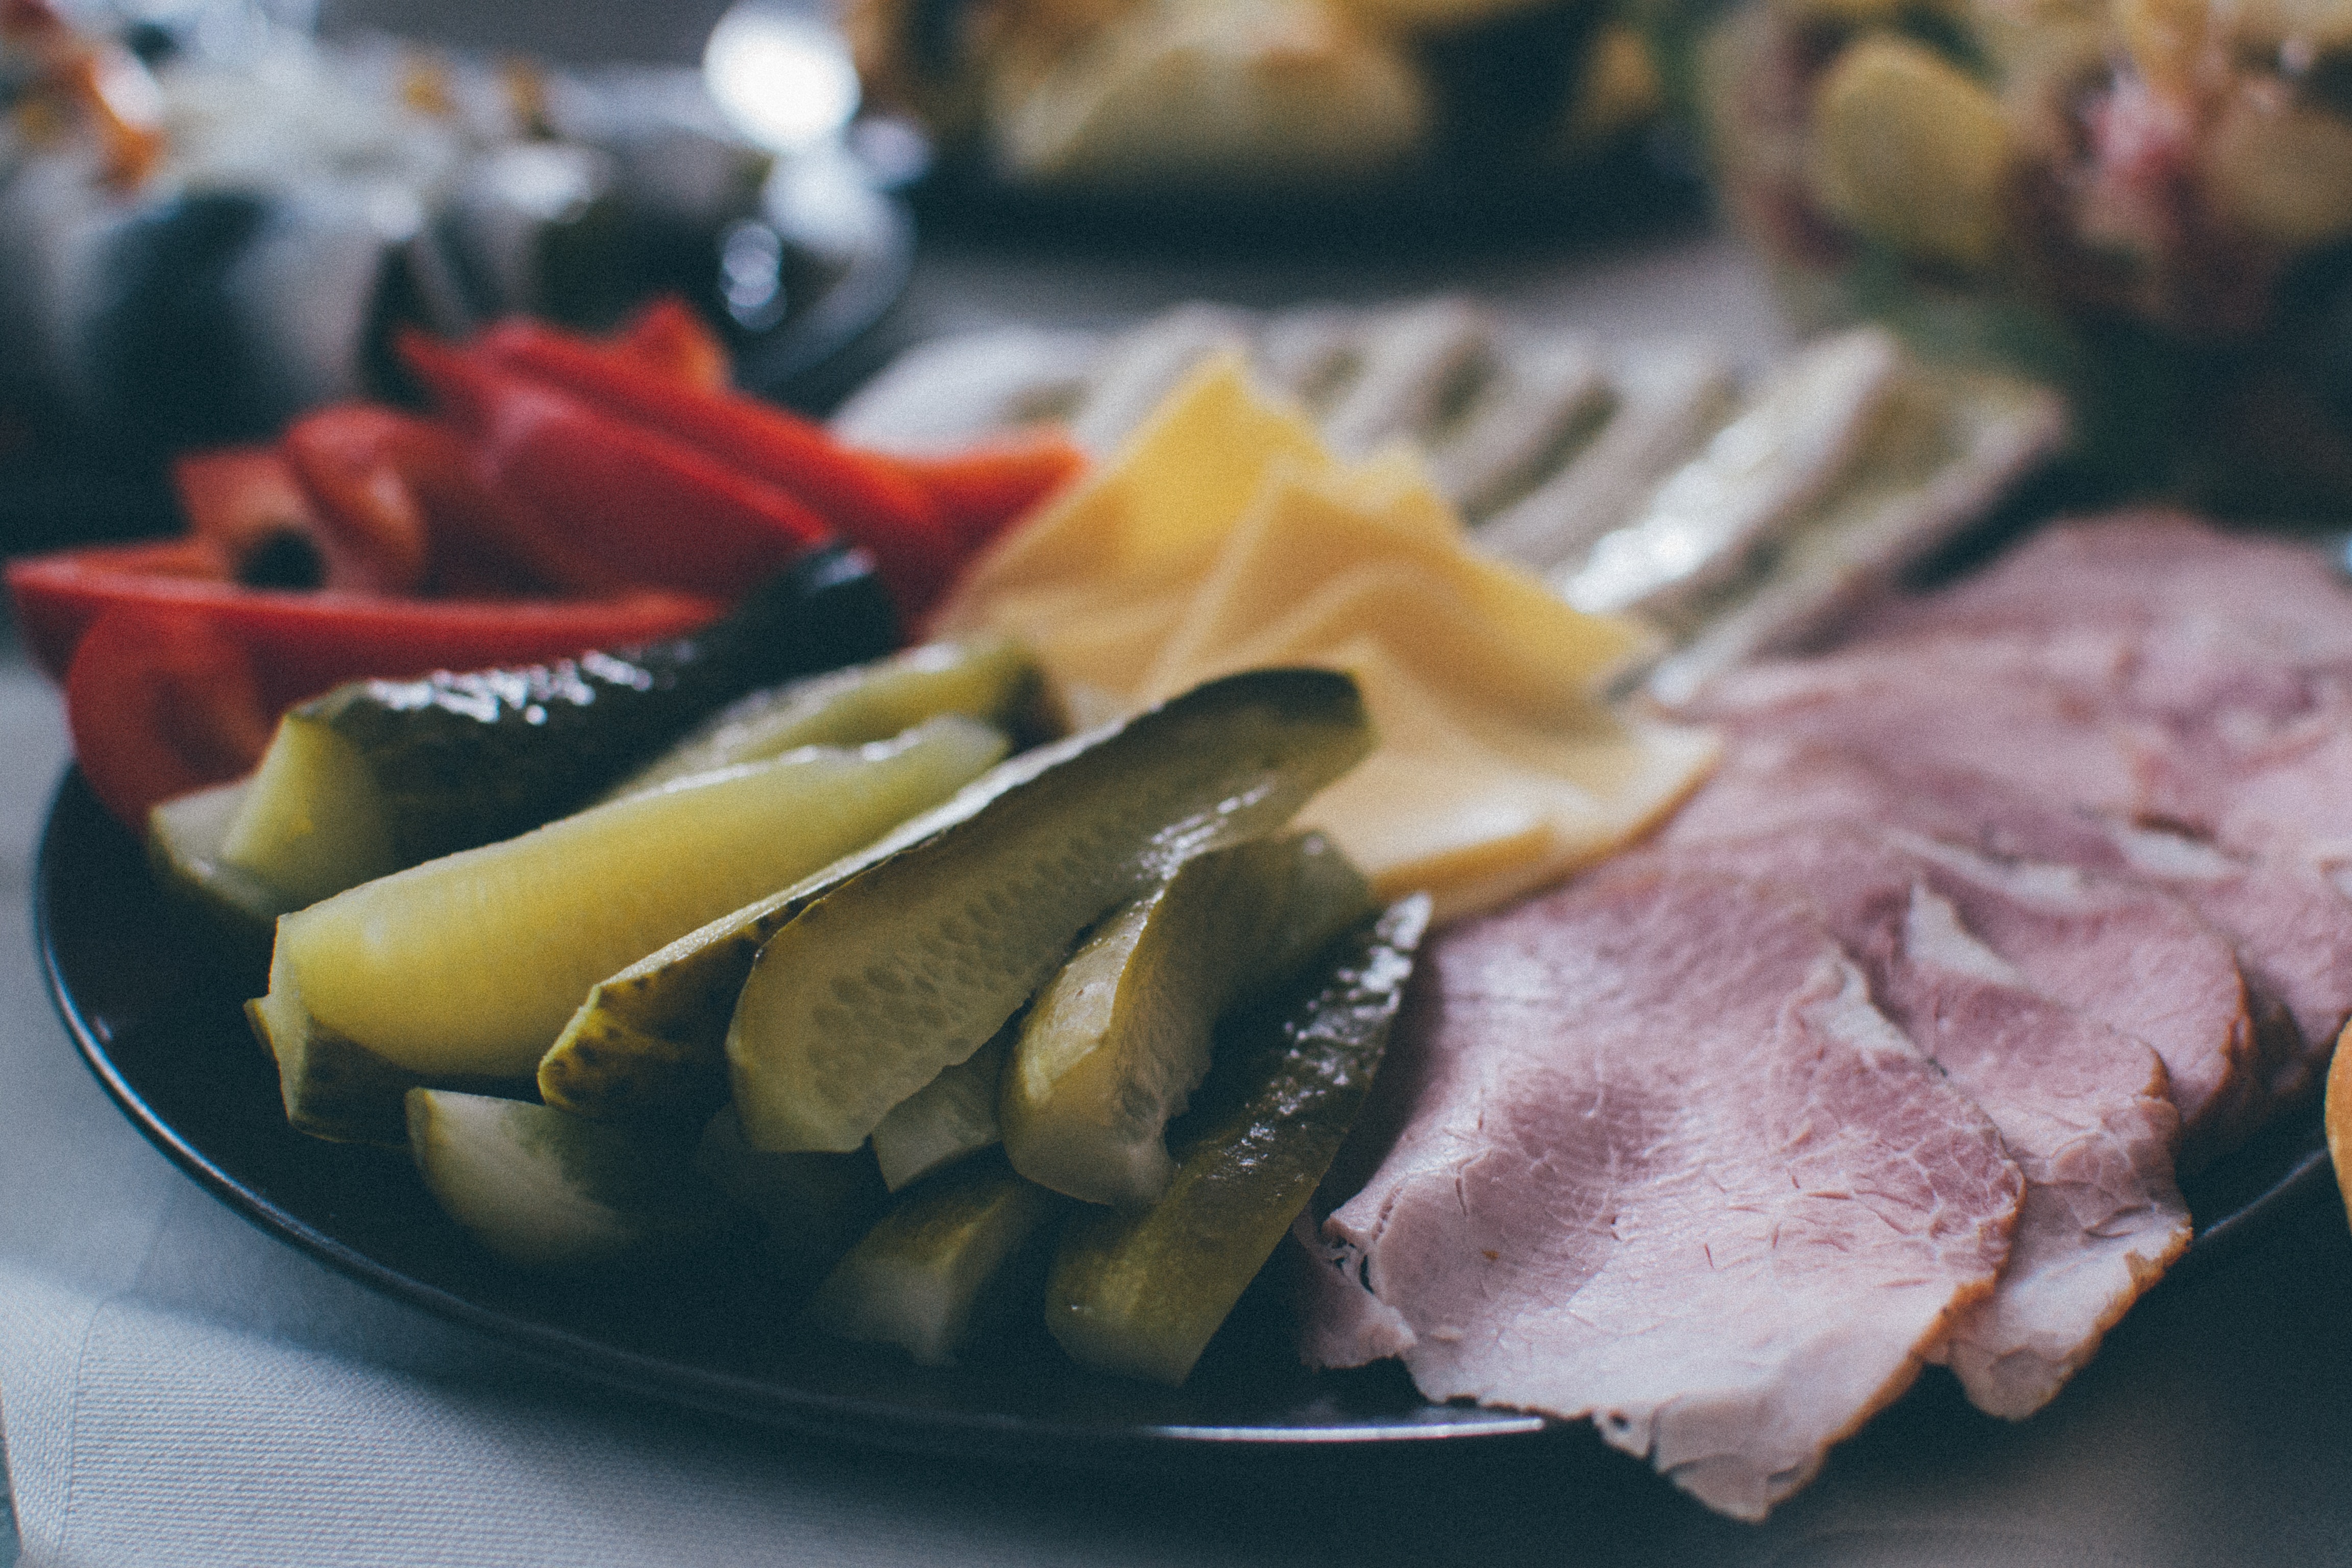
dish, cuisine, food, ingredient, produce, delicacy, brunch, meal, recipe, cold cut, side dish, meat, antipasto, seafood, vegetable, appetizer